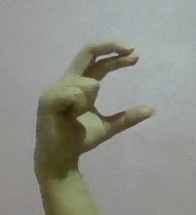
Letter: thal